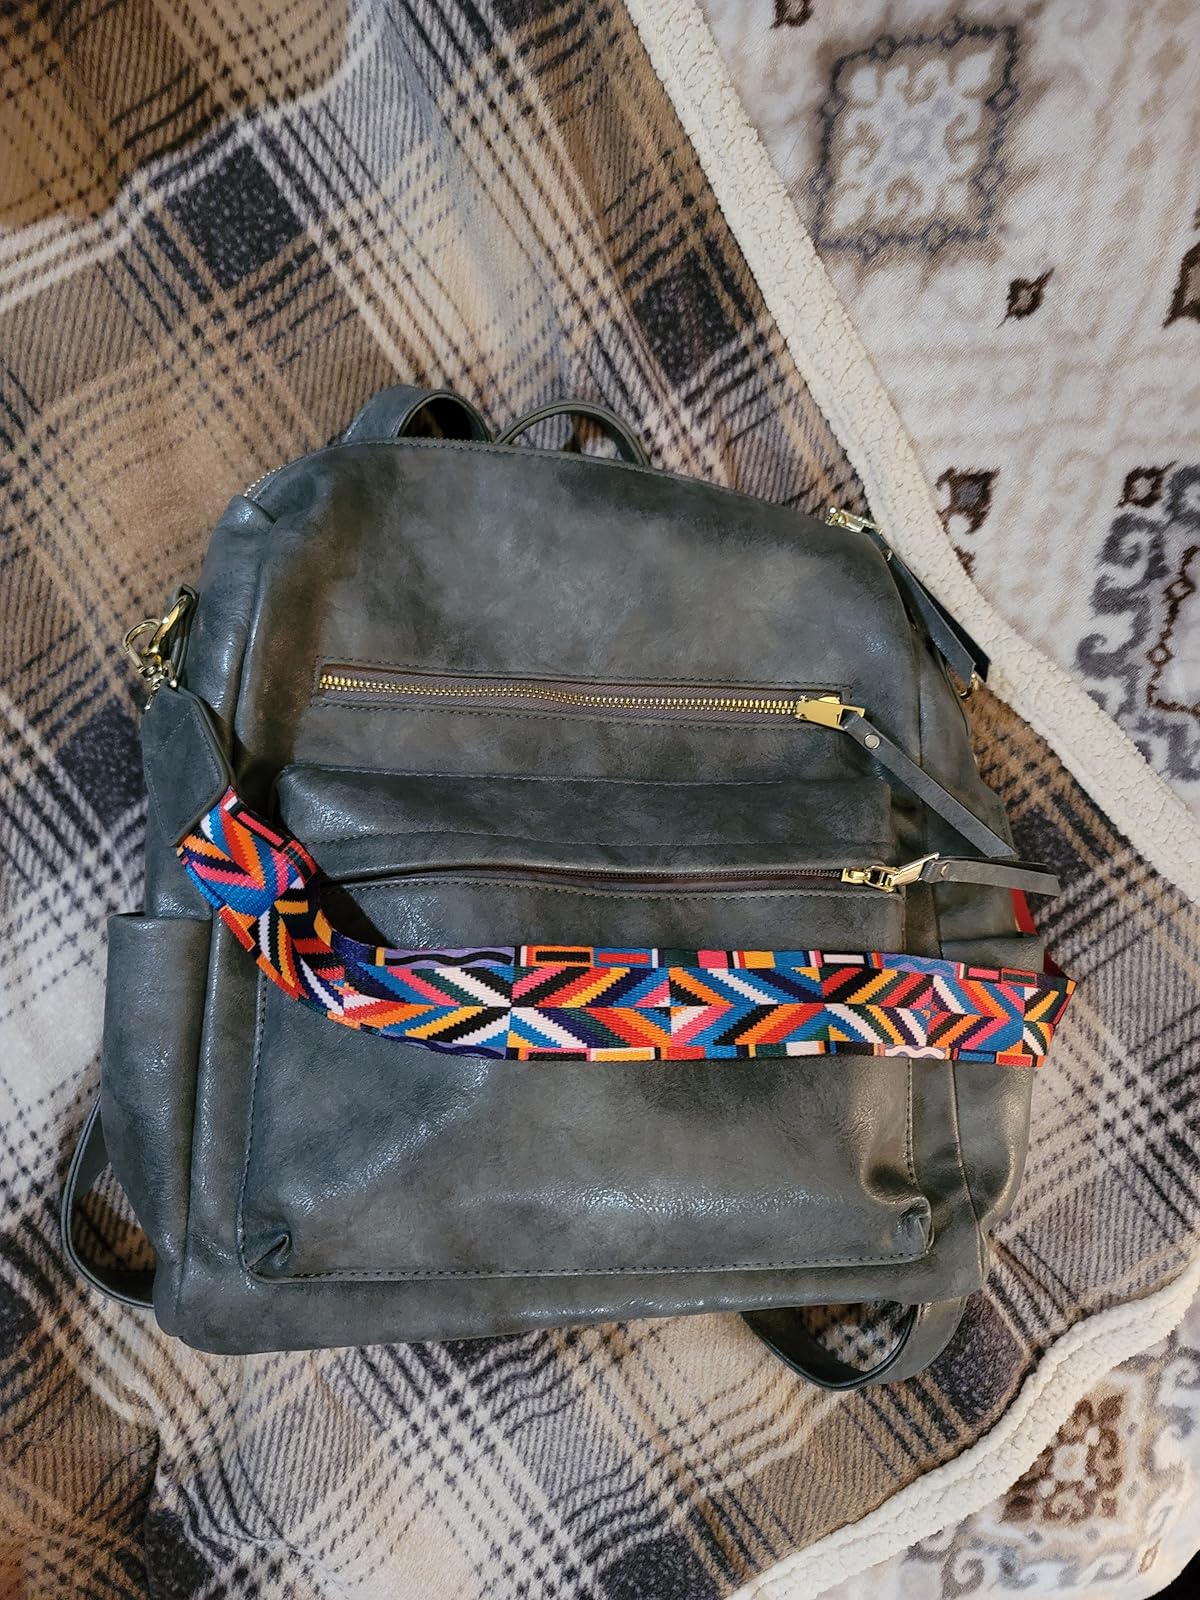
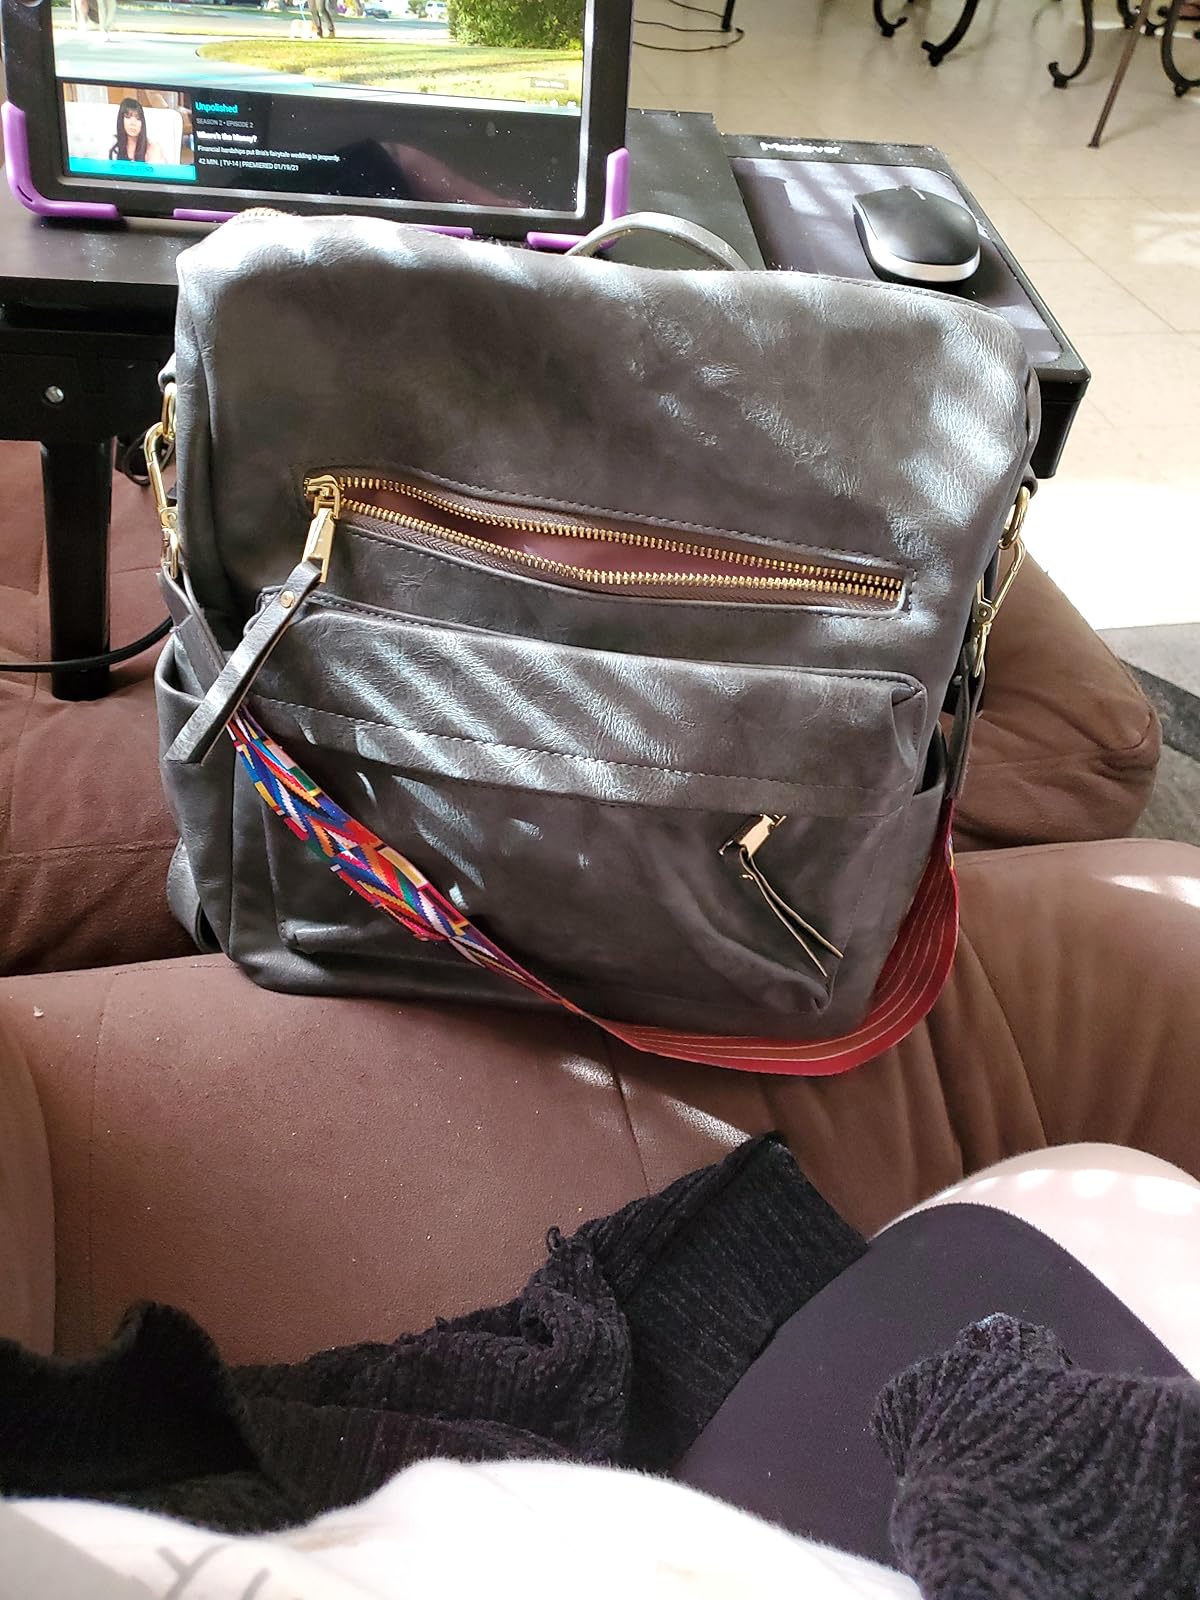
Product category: accessories_handbag
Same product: yes